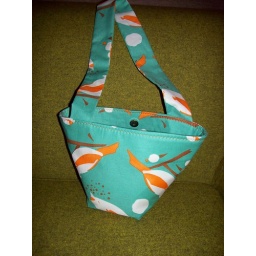
All over bag - birds